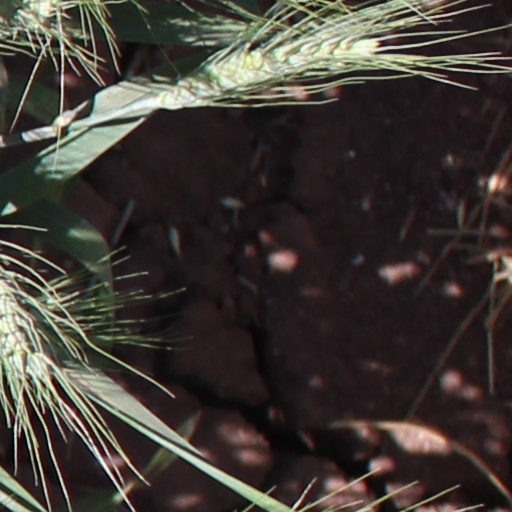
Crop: wheat